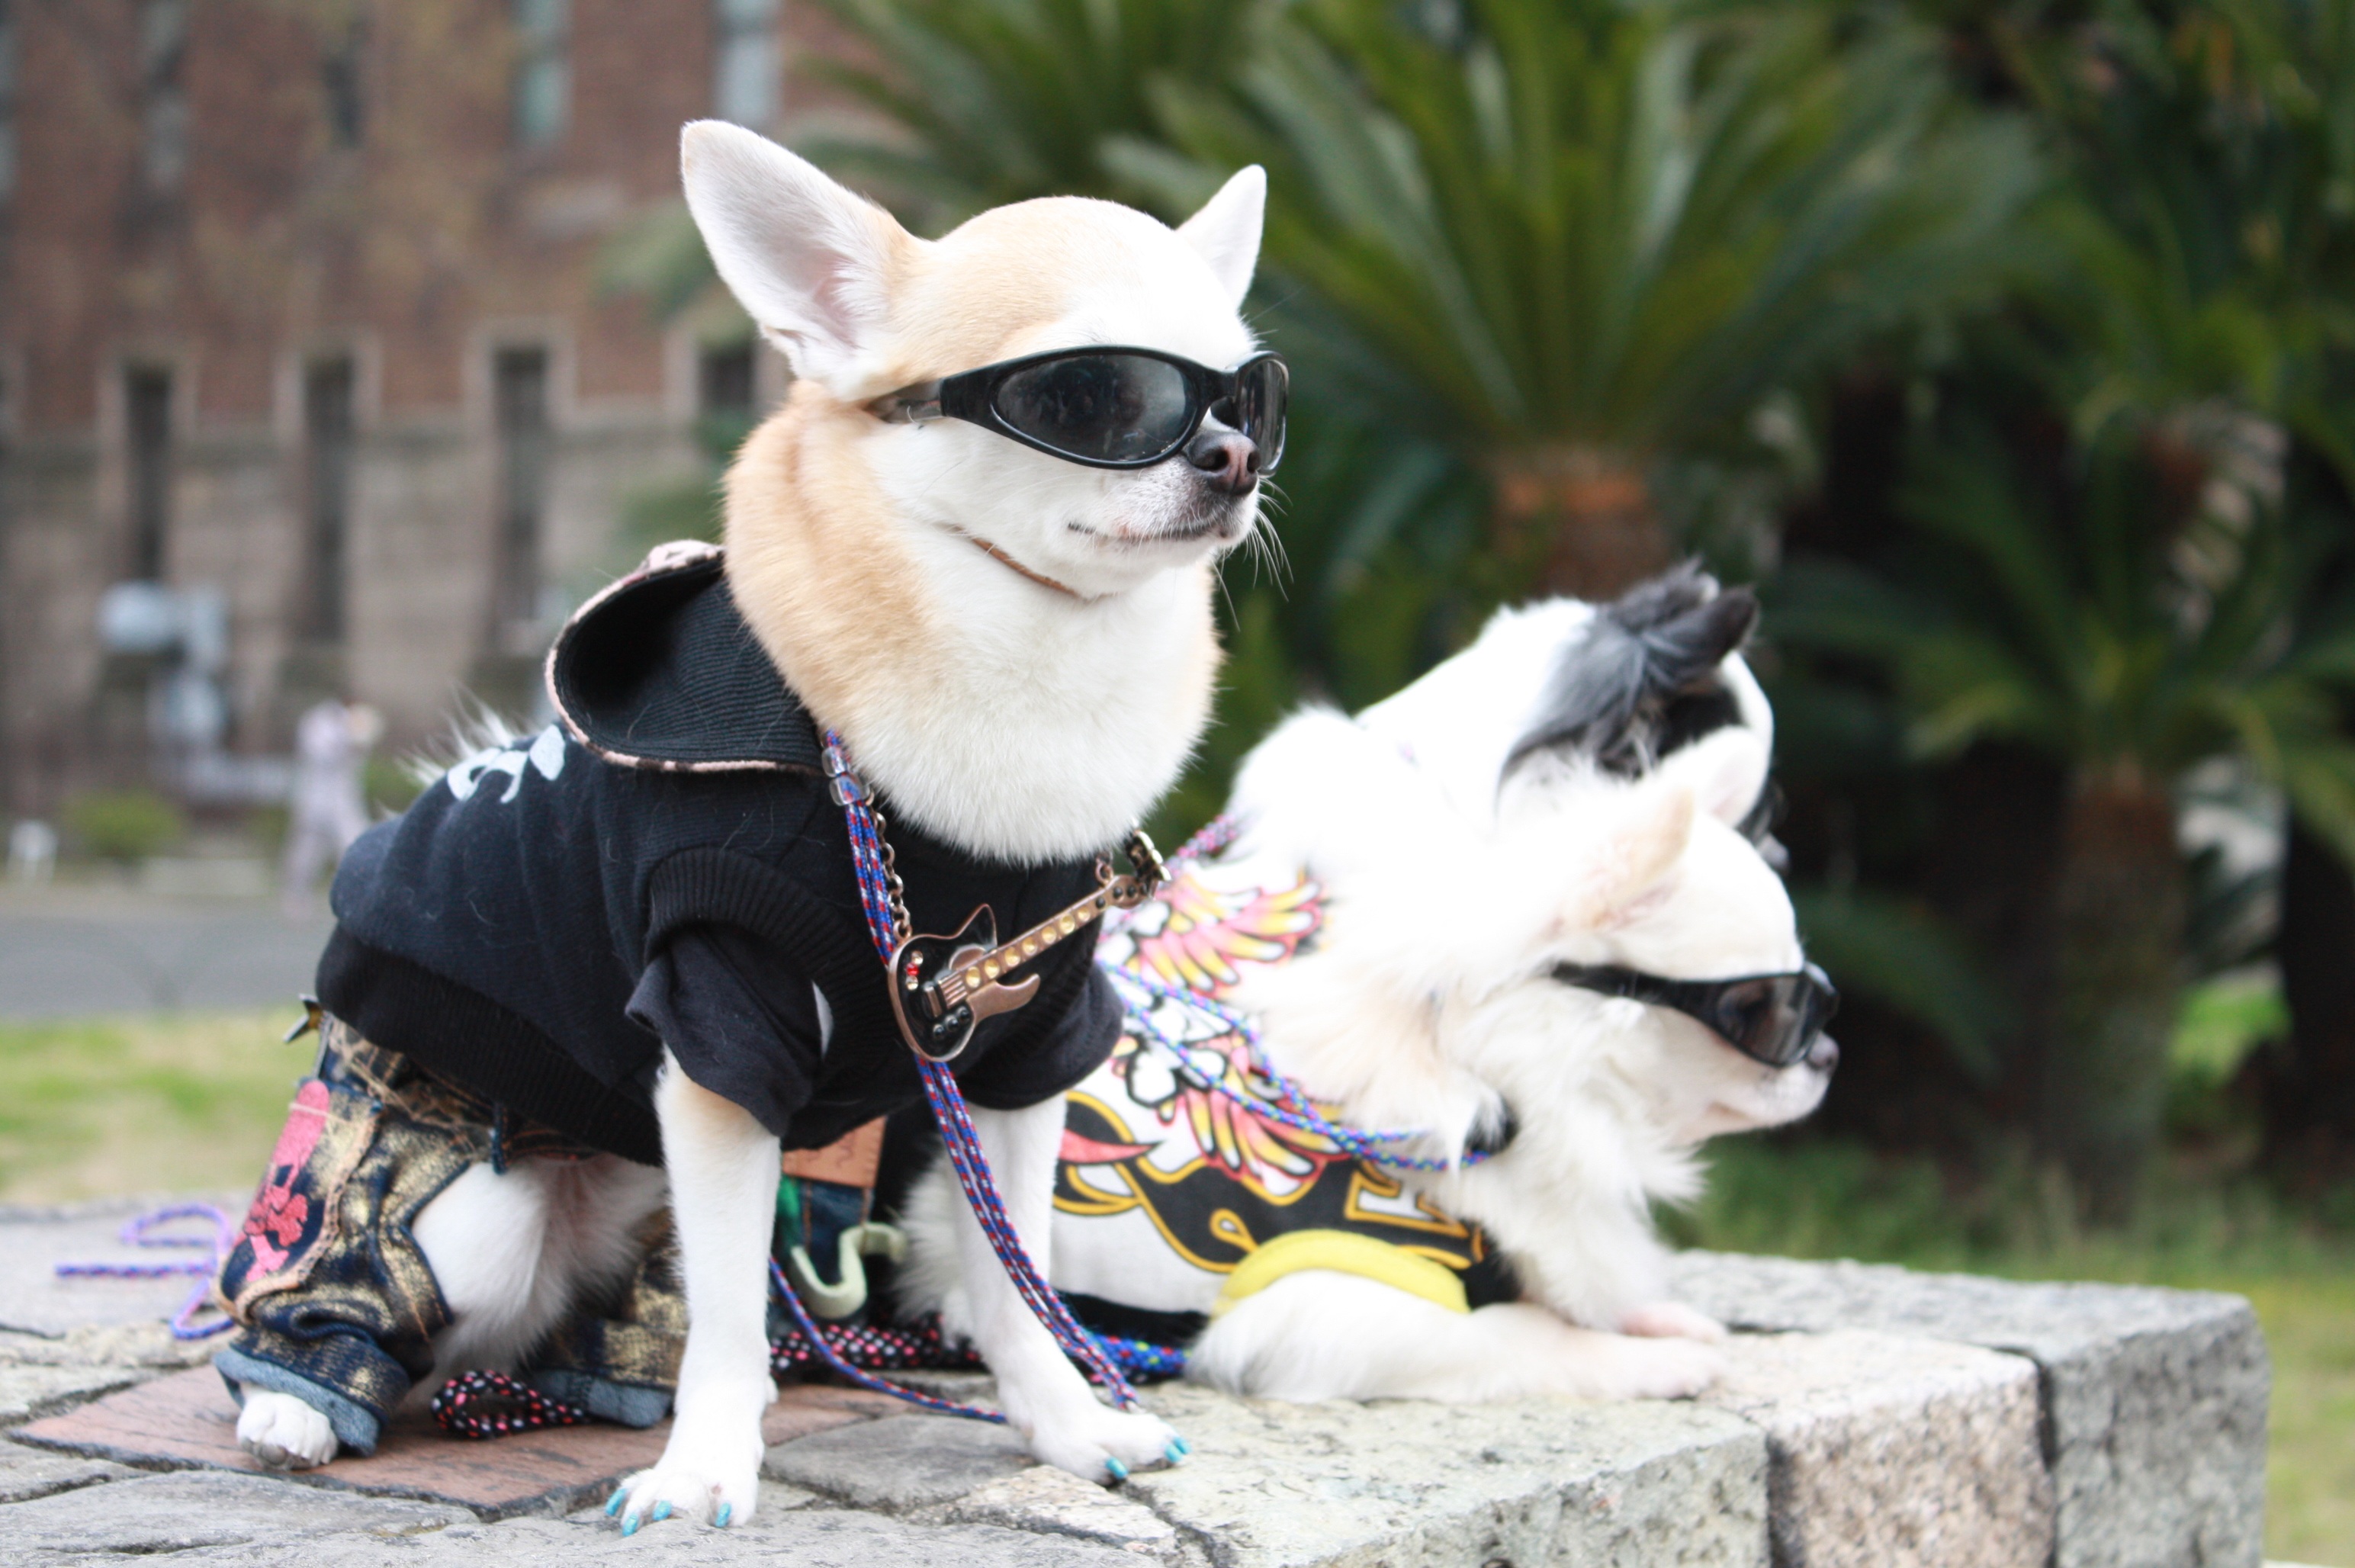
puppy, dog, model, mammal, fashion, japan, sunglasses, chihuahua, dog like mammal